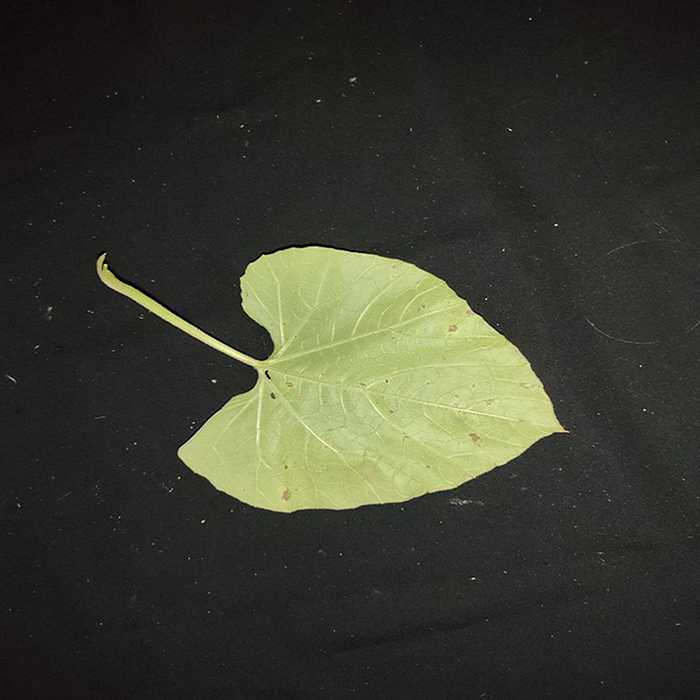
Plant: Bottle gourd
Label: Anthracnose